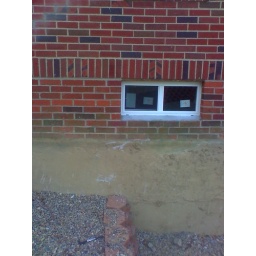
new basement window in back of house